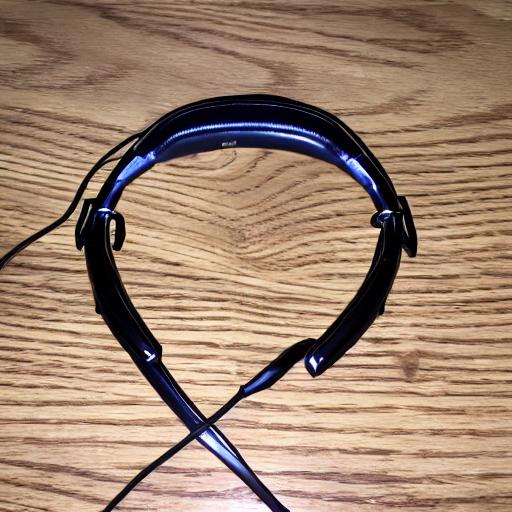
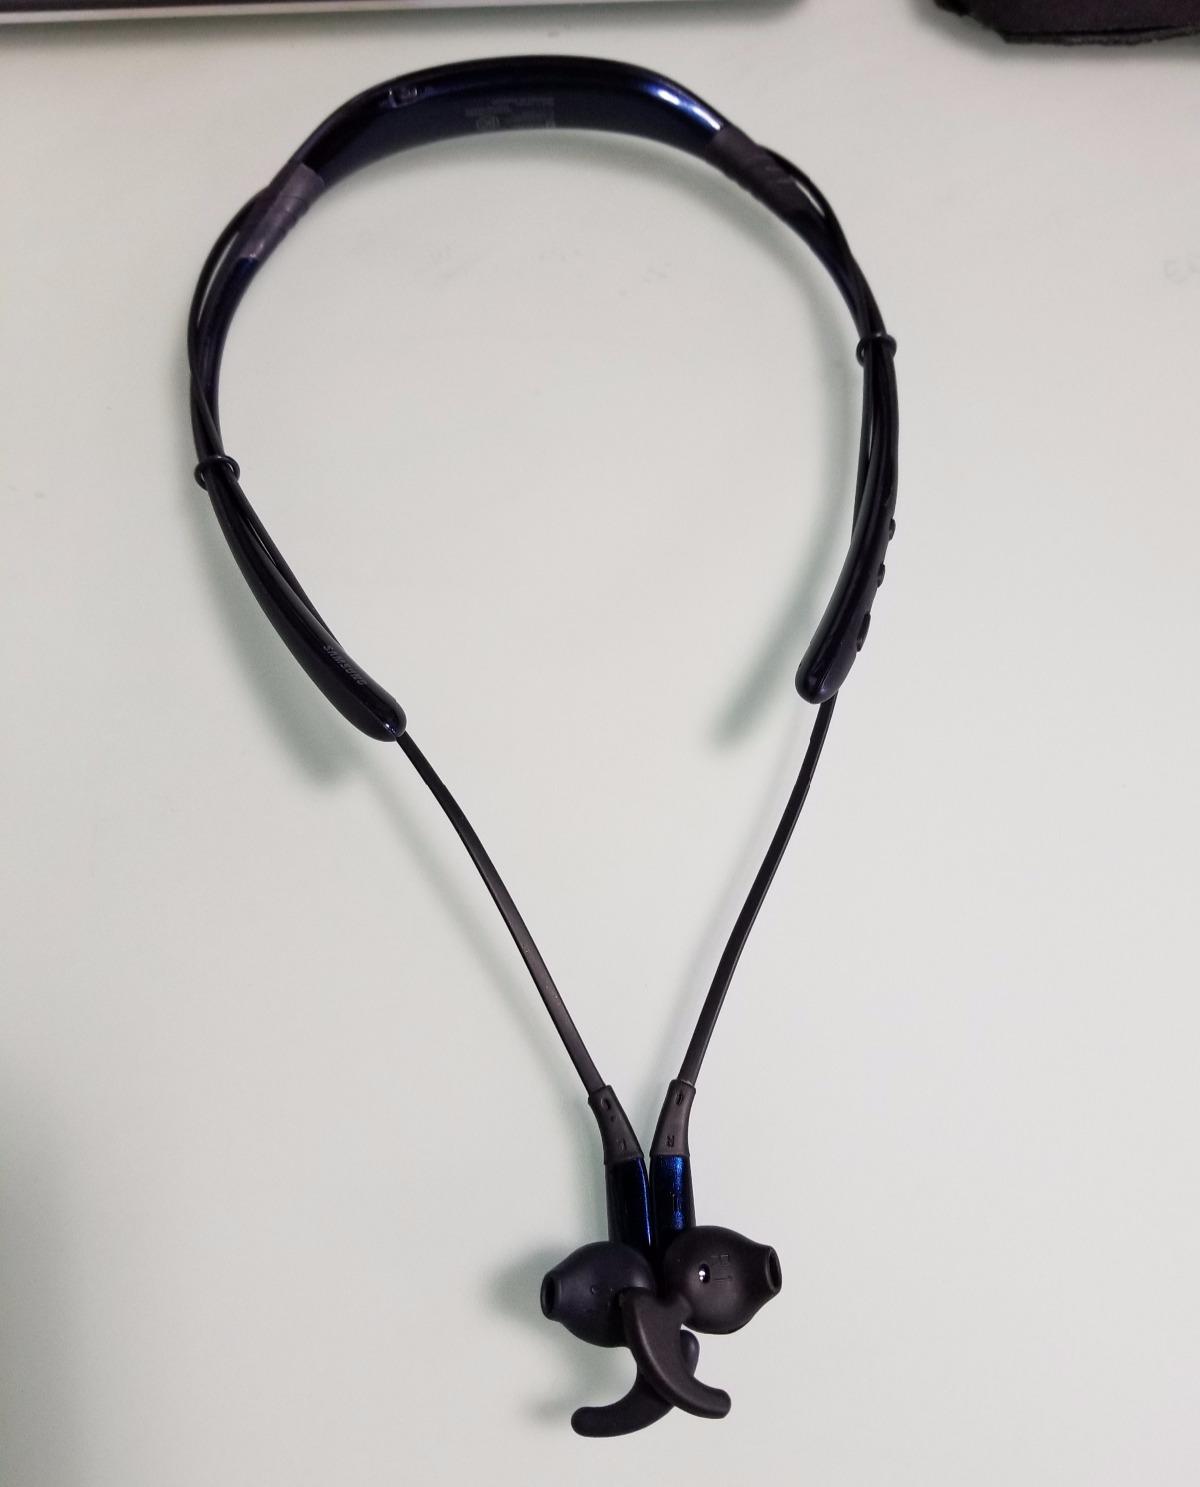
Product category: headphones
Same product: no